Monument to Shah Ismail Khatai

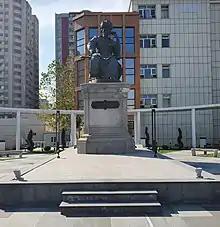

Monument to Shah Ismail Khatai is a monument raised on one of the streets of Baku (Azerbaijan) in the honour of Shah Ismail Khatai, the king of Safavid Iran.